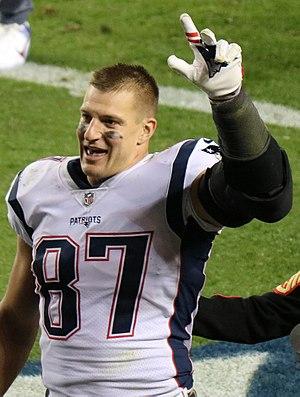
Robert James Gronkowski, dit Rob Gronkowski, né le 14 mai 1989 à Amherst dans l'État de New York, est un joueur américain de football américain ayant évolué au poste de tight end pour les Patriots de la Nouvelle-Angleterre de 2010 à 2019 et un catcheur. Surnommé « Gronk », il est l'un des meilleurs joueurs de l'histoire de la National Football League à ce poste.